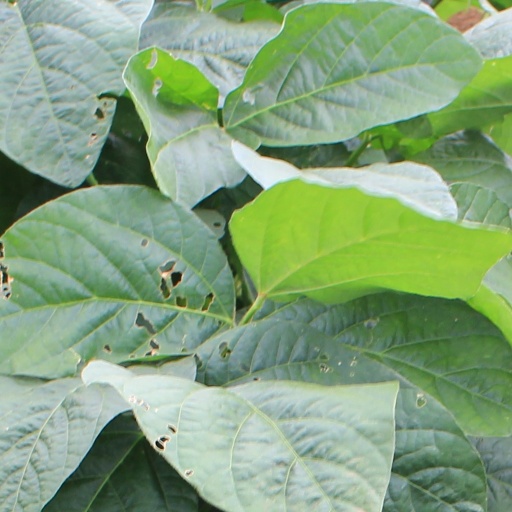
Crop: soybean